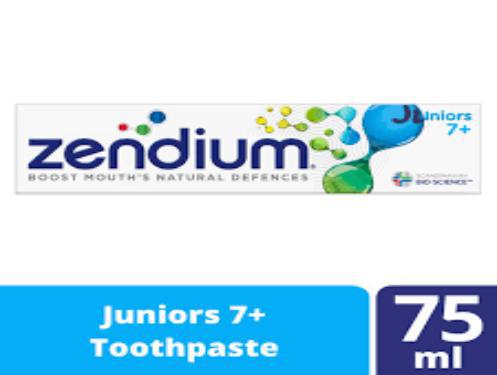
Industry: Medical